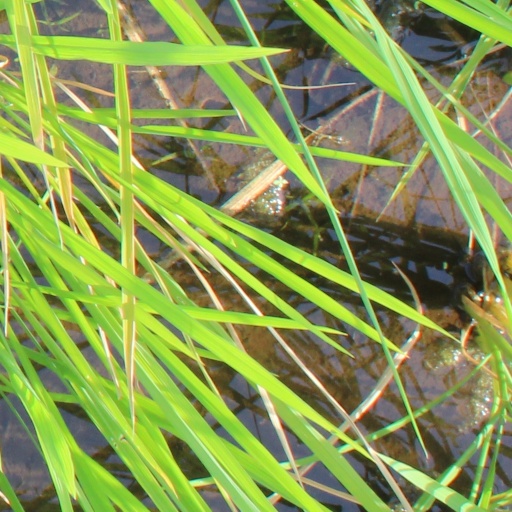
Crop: rice